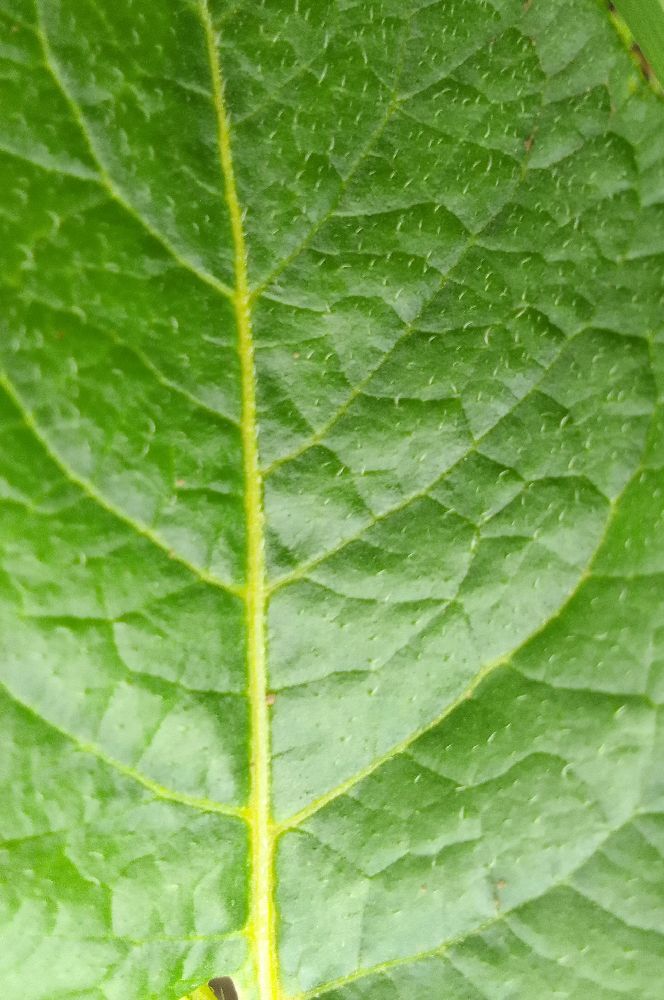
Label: Healthy